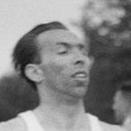
Age: 30